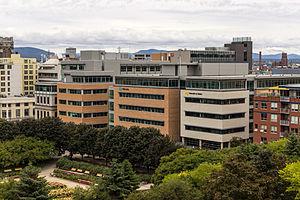
L'École nationale d'administration publique est un établissement universitaire, membre du réseau de l'Université du Québec fondée le 26 juin 1969. Son siège social est situé à Québec, mais elle possède des campus d'enseignement régionaux à Montréal, Trois-Rivières, Gatineau et Saguenay. L'ENAP se spécialise dans l'enseignement et la recherche en administration publique. Elle offre 33 programmes de 2ᵉ et de 3ᵉ cycles. À l’automne 2015, l'université comptait 1 669 étudiants inscrits, répartis dans ses cinq campus. L'ENAP compte près de 11 000 diplômés.
Québec /ke.bɛk/ est la capitale nationale du Québec, une des provinces du Canada. Située au cœur de la région administrative de la Capitale-Nationale, elle est le siège de nombreuses institutions dont le Parlement du Québec. En date de juillet 2016, la ville de Québec compte 531 902 habitants et sa communauté métropolitaine regroupe une population de 800 296 habitants.
L’Université du Québec est un réseau universitaire québécois, créé par le gouvernement du Québec en 1968 et qui comprend dix établissements qui ont pour mission de faciliter l'accessibilité à l'enseignement universitaire, de contribuer au développement scientifique du Québec et au développement de ses régions. Selon sa loi constitutive, « l’Université a pour objet, dans le respect de la liberté de conscience et des libertés académiques inhérentes à une institution universitaire, l’enseignement supérieur et la recherche; elle doit notamment, dans le cadre de cet objet, contribuer à la formation des maîtres ». Seul ce réseau compte ce qu'on appelle aujourd'hui « les sciences de l'éducation » comme domaine disciplinaire intégré dans sa charte constitutive.